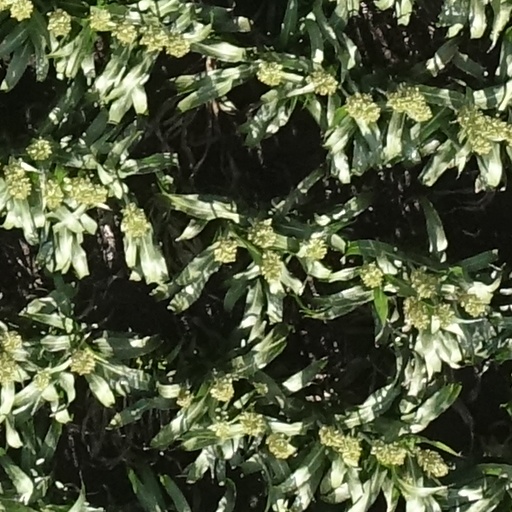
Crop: sorghum